Bonobo

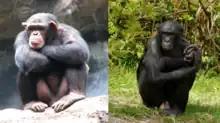
Chimpanzee and bonobo males

The bonobo is an omnivorous frugivore; 57% of its diet is fruit, but this is supplemented with leaves, honey, eggs, meat from small vertebrates such as anomalures, flying squirrels and duikers, and invertebrates. The truffle species "Hysterangium bonobo" is eaten by bonobos. In some instances, bonobos have been shown to consume lower-order primates. Some claim bonobos have also been known to practise cannibalism in captivity, a claim disputed by others. However, at least one confirmed report of cannibalism in the wild of a dead infant was described in 2008. A 2016 paper reported two more instances of infant cannibalism, although it was not confirmed if infanticide was involved.